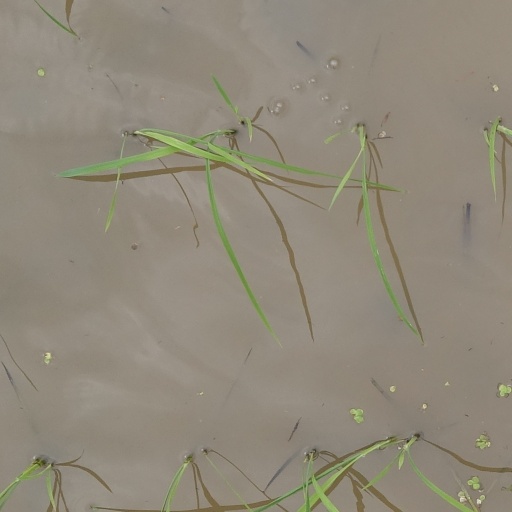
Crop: rice